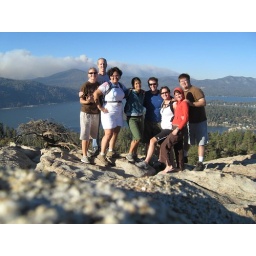
Hike with friends to castle rock near big bear lake.